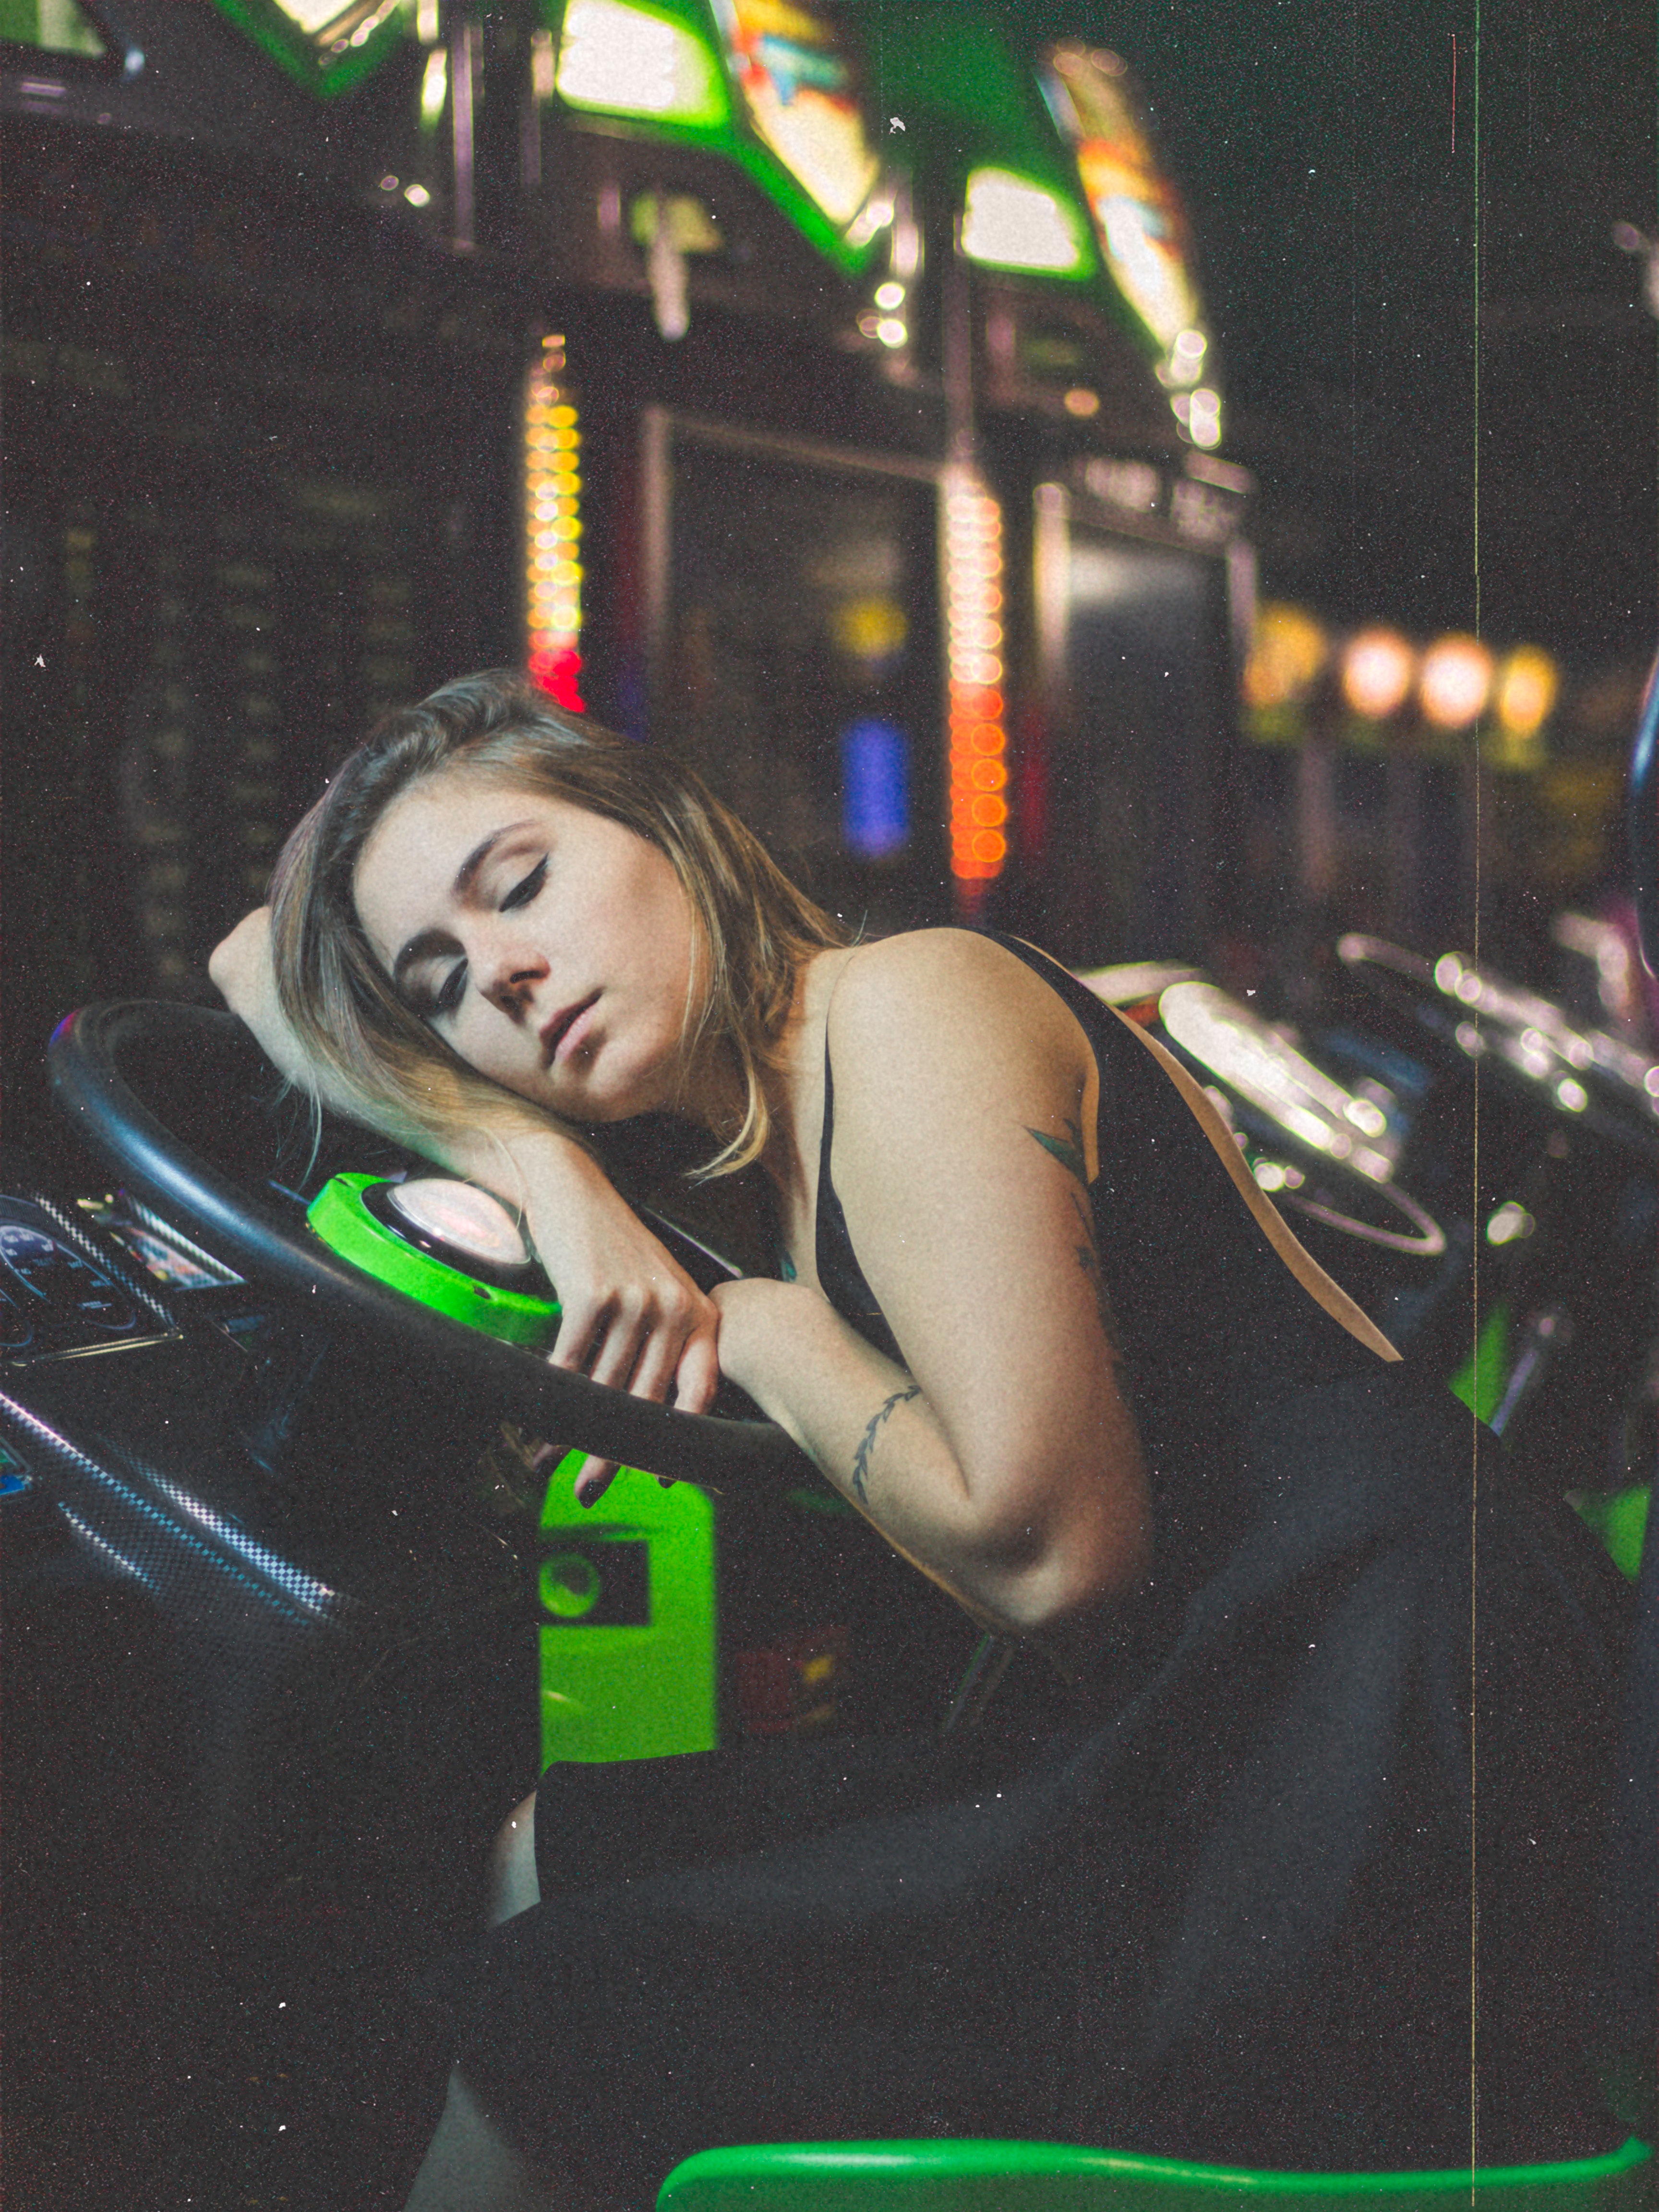
green, fun, photography, performance, party, black hair